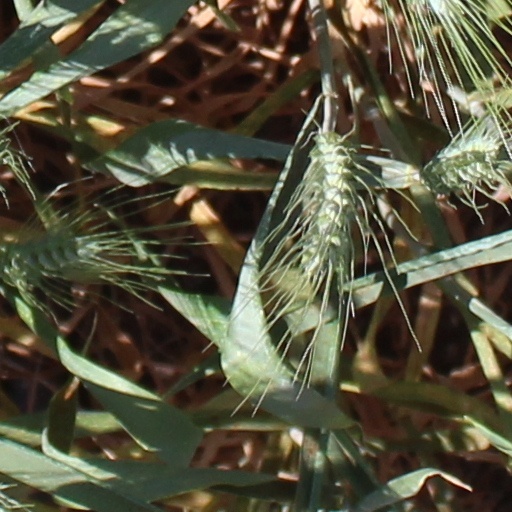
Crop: wheat